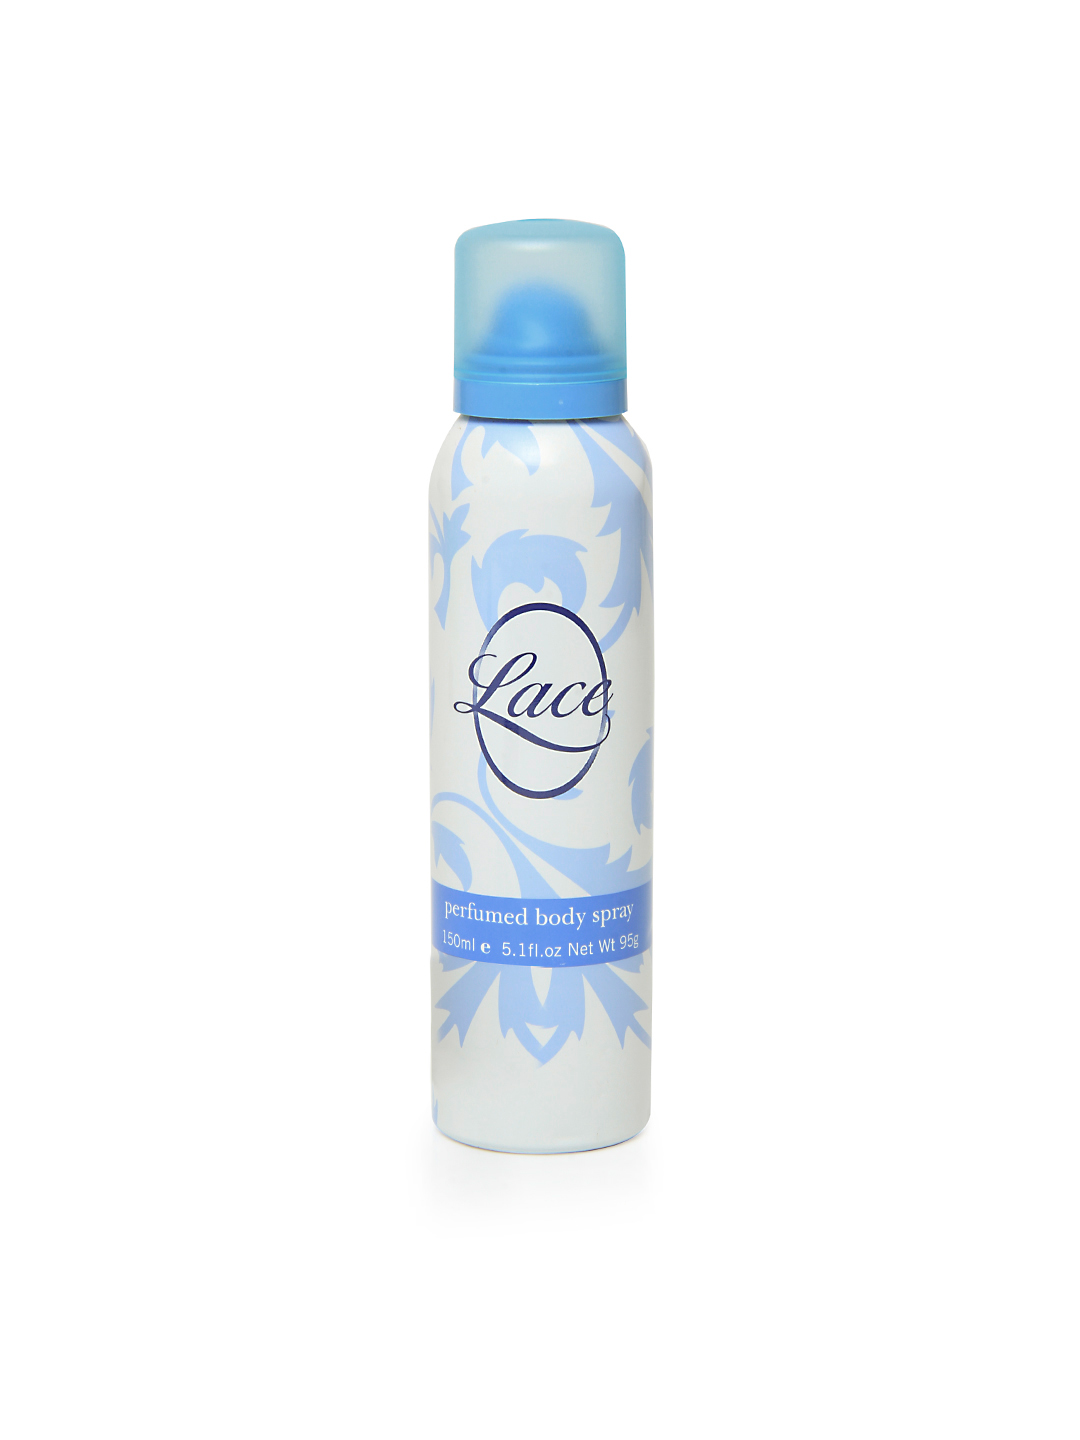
Taylor of London Lace Perfumed Body Spray
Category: Personal Care / Fragrance / Deodorant
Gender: Women
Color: Blue
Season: Spring 2017
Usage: Casual